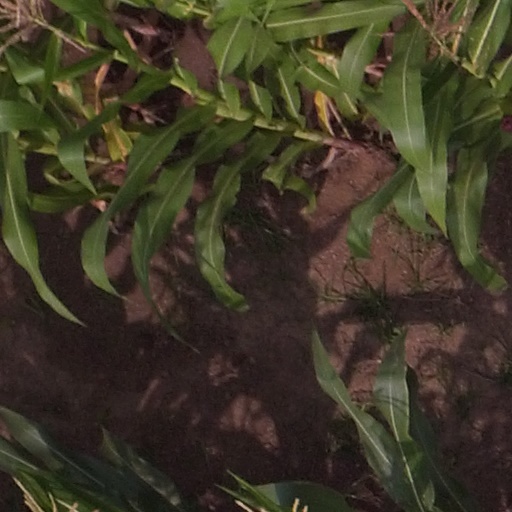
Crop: maize; corn